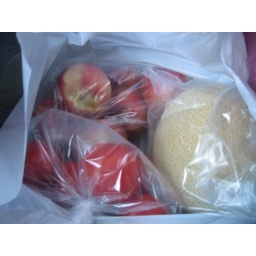
@ a newly found fruit stand near home that sells sweet sweet fruits at a super low price.